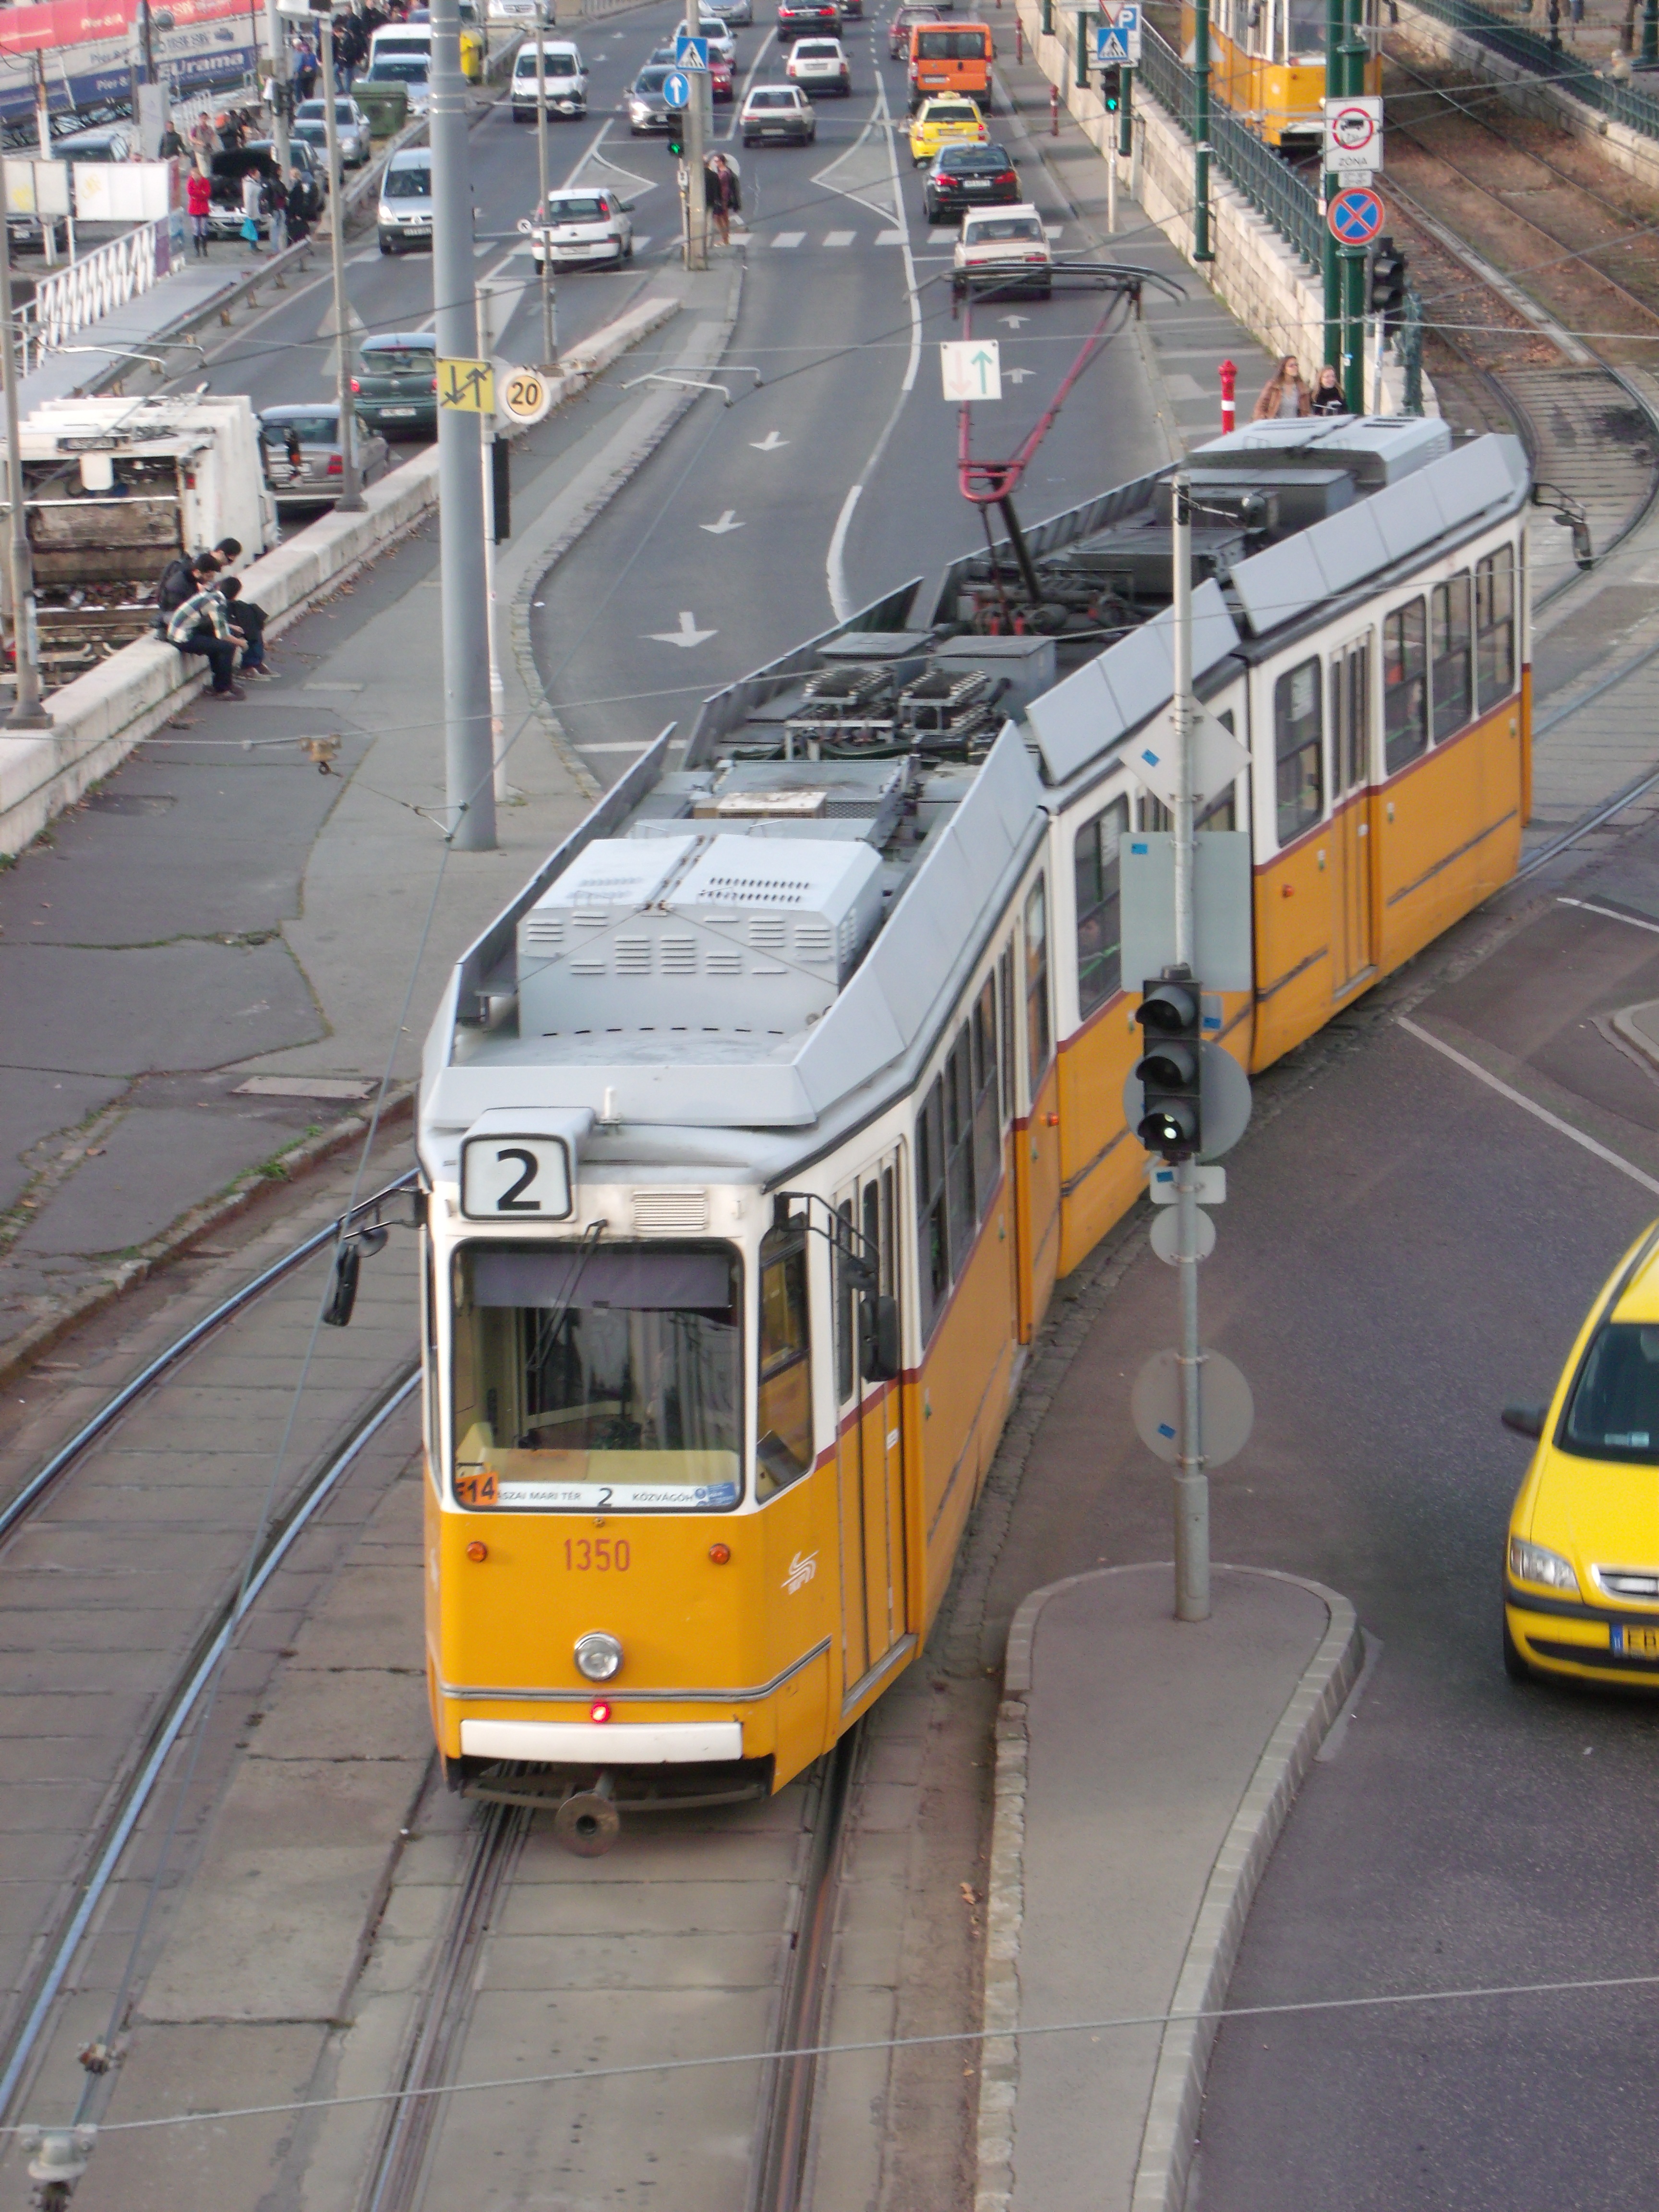
railway, road, white, traffic, street, car, crossing, urban, cityscape, trolley, tram, transport, europe, vehicle, yellow, lane, public transport, public, budapest, hungary, electric, land vehicle, mode of transport, metropolitan area